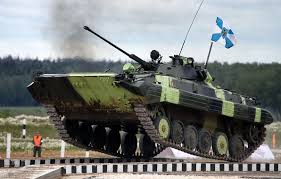
Label: BMP